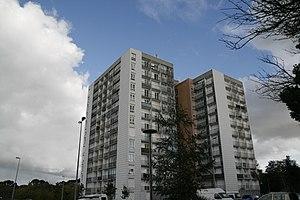
HTML rue Leconte de lisle quartier de Saint-Marc à Brest